Zakroun

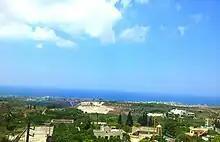
Zakroun

Zakroun is a Maronite village in the Koura District of Lebanon. It is located between Enfeh and Fiaa, some south of Tripoli. In 1953, Zakroun had a population of 85.